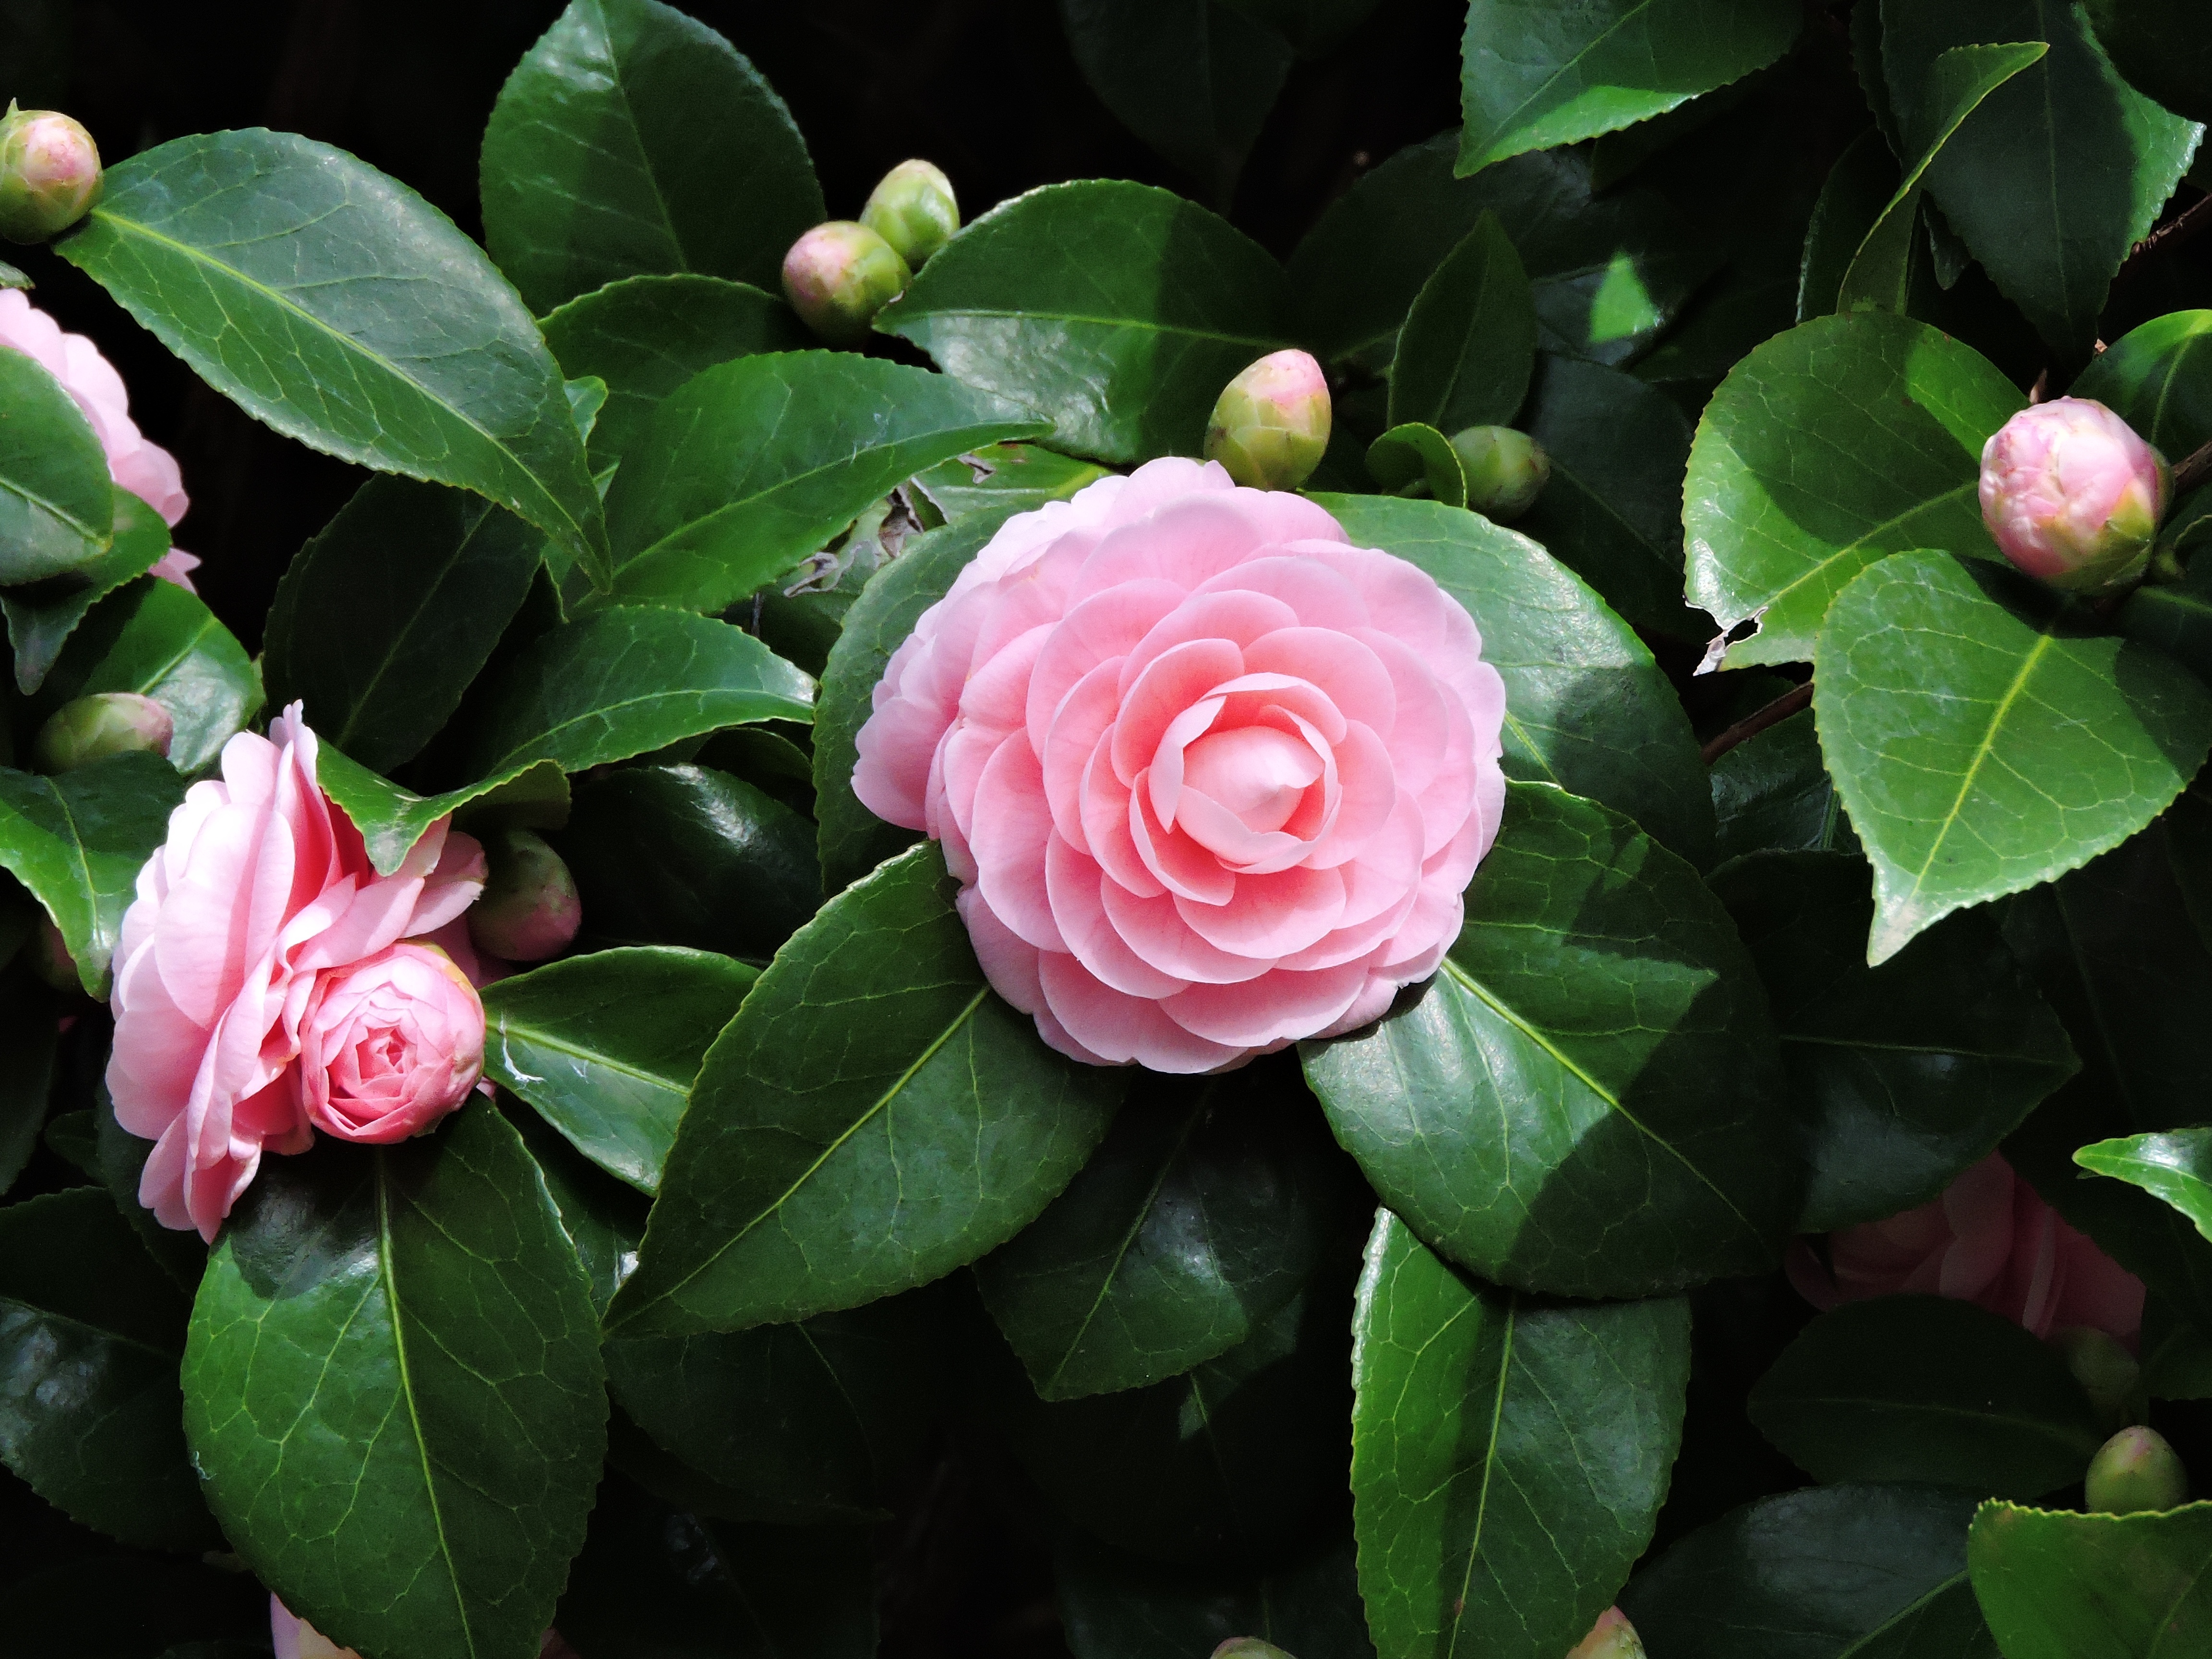
tree, nature, blossom, plant, leaf, flower, petal, bloom, spring, green, botany, pink, flora, shrub, camellia, theaceae, flowering plant, land plant, camellia sasanqua, japanese camellia